Hugo Weaving

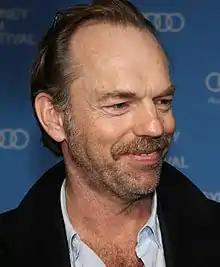
Weaving at Sydney Film Festival in 2013

On 13 March 2011, "The Key Man", which Weaving filmed in 2006, finally debuted at the South By Southwest Festival in Austin, Texas. The child migrant saga "Oranges and Sunshine" opened in the UK on 1 April, the culmination of months of success on the festival circuit in late 2010-early 2011. In March, the Sydney Theatre Company and John F. Kennedy Center for the Performing Arts announced that STC's 2010 production of Chekhov's Uncle Vanya would be reprised in Washington, D.C., during the month of August. In April, months of speculation finally ended when Weaving appeared on "The Hobbit"'s New Zealand set, shortly before a production spokesman officially confirmed the actor's return as Elrond in Peter Jackson's prequel trilogy to "The Lord of the Rings". He was part of the cast of the Wachowskis' adaptation of David Mitchell's novel "Cloud Atlas". The project, co-starring Tom Hanks, Ben Whishaw, Halle Berry, Jim Broadbent, and Susan Sarandon, began filming in September 2011 and was released in October 2012.